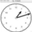
Label: clock